Teller Reindeer Station

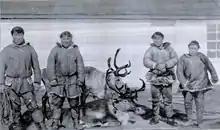
Siberian herders at Teller Reindeer Station

During the summer of 1893, additional lumber and material were sent to the station, and Healy again sent his carpenters and sailors on shore to do the needed work of placing the main station building in complete order for comfortable use. The whole house had double sides and double floor, with tarred paper between. A large "lean-to" was erected in the rear of the house for the use of the herders. Jackson's greatest success figured in the 1897 Overland Relief Expedition which saved marooned whalers near Point Barrow.